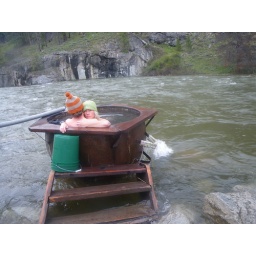
the salmon river in Idaho